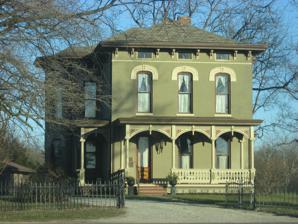
Building: William Henry Luick Farmhouse
Country: United States of America
Year built: 1882
Historic house in Indiana, United States United States historic place William Henry Luick Farmhouse U.S. National Register of Historic Places William Henry Luick Farmhouse, January 2012 Show map of Indiana Show map of the United States Location 2304 Burlington Dr., Muncie, Indiana Coordinates 40°10′30″N 85°20′43″W / 40.17500°N 85.34528°W / 40.17500; -85.34528 Area 5 acres (2.0 ha) Built 1882 ( 1882 ) Architectural style Italianate NRHP reference No. 94000588 Added to NRHP June 10, 1994 William Henry Luick Farmhouse is a historic home located in Muncie , Delaware County, Indiana . It was built in 1882, and is a two-story, three-bay, Italianate style brick dwelling. It has a limestone faced fieldstone foundation, a reconstructed full-width front porch, and round arch windows. It was added to the National Register of Historic Places in 1994. References